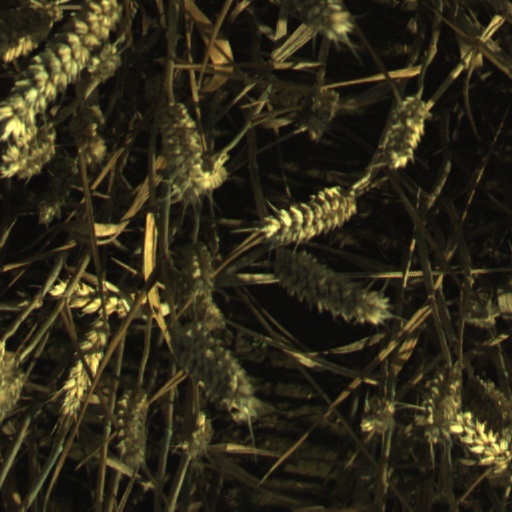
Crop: wheat